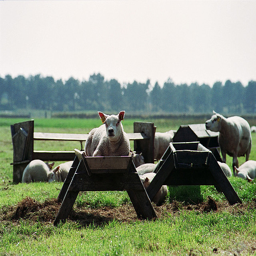
A sheep laying in a feeder with other animals in the background.
Several sheep is taking a rest in the middle of a field.
A sheep in a trough surrounded by other sheep.
A herd of sheep lounging in a green pasture.
Sheep on a bench during the day on a farm.